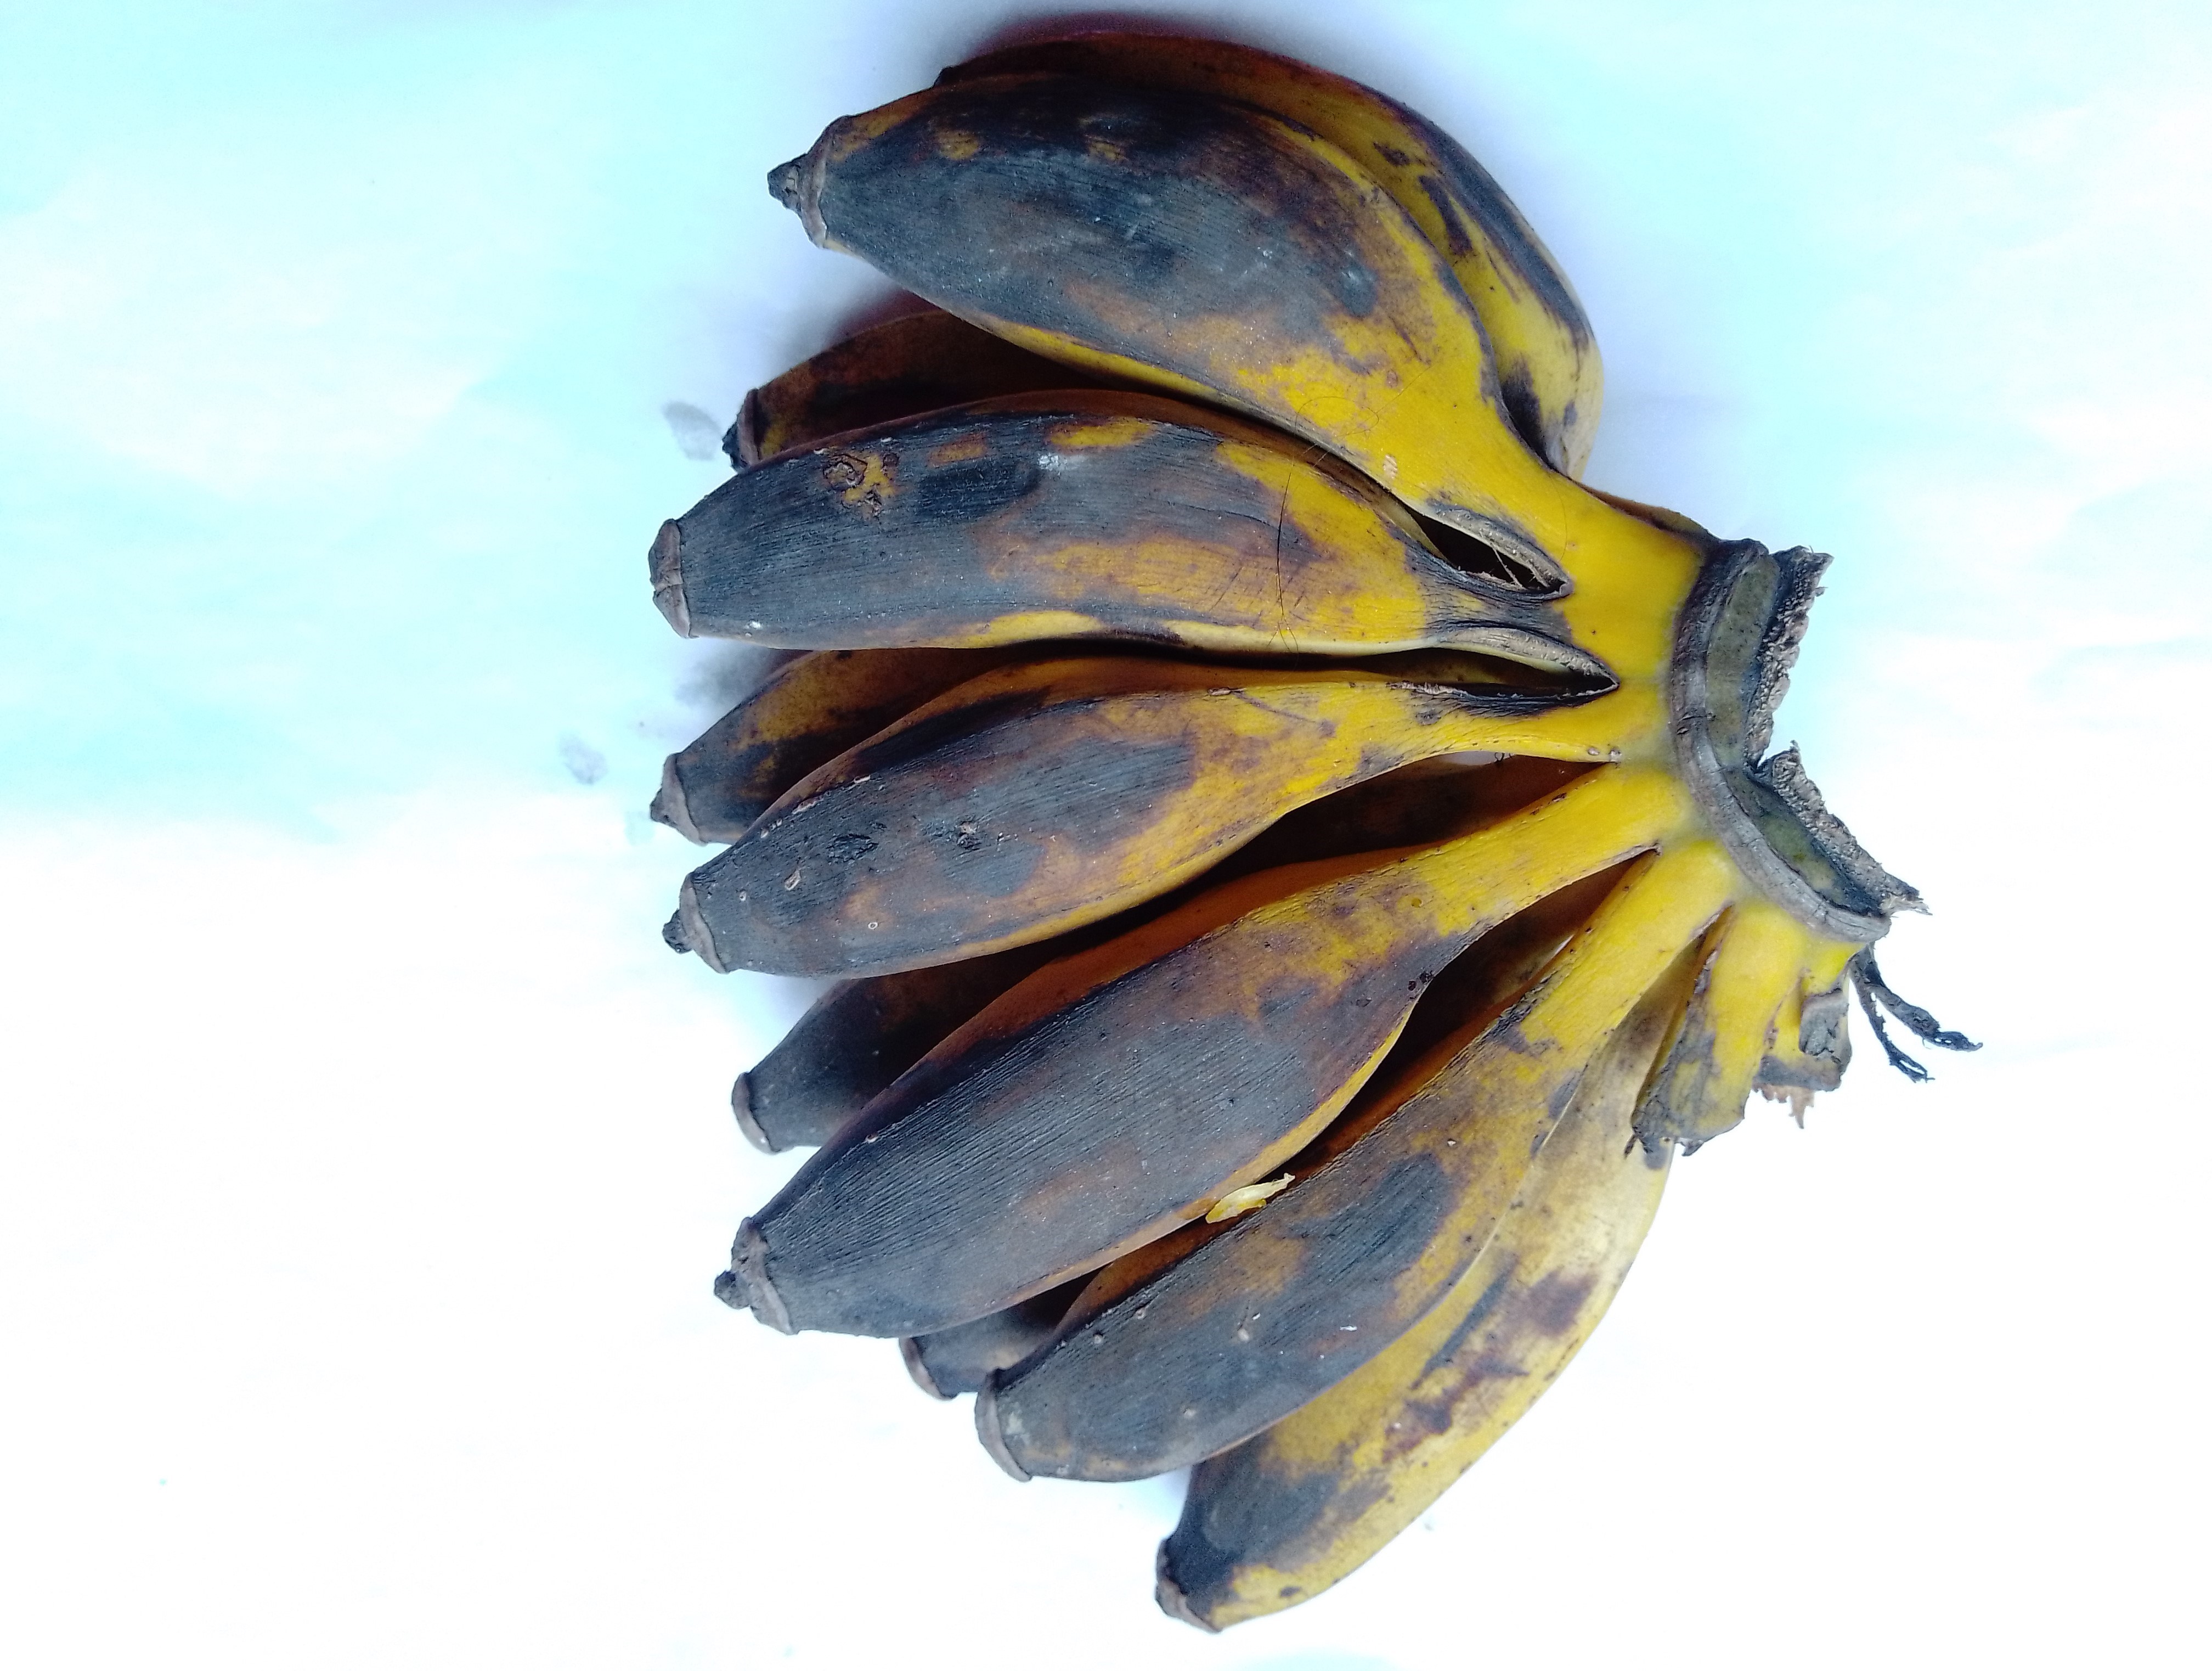
Fruit: banana
Condition: rotten